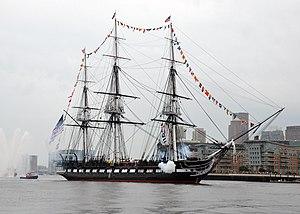
Les six frégates originelles de l'United States Navy sont les six navires dont la construction a été autorisée par le Congrès des États-Unis, par son Naval Act du 27 mars 1794. Ce sont les premiers navires militaires du pays nouvellement indépendant. Conçues par Joshua Humphreys, ces frégates sont assez puissantes pour engager les frégates françaises ou britanniques et assez rapides pour pouvoir échapper à un navire de ligne.